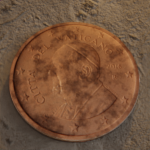
Coin value: 1cent
Country: va
Edition: 2016